Louise Noun

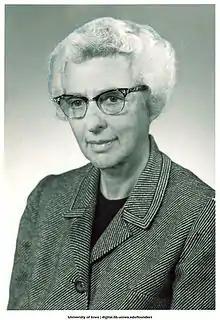

Louise Frankel Rosenfield Noun (March 7, 1908 – August 23, 2002) was a feminist, social activist, philanthropist, and civil libertarian.